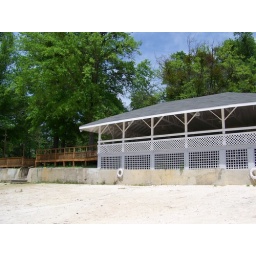
This is a view of the pavilion at Lake Montonia; standing in what would be the swimming area.